St Pancras, London

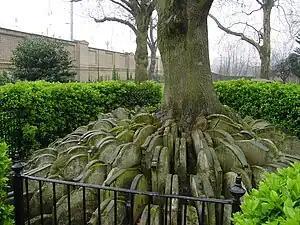
The Hardy Tree, growing between gravestones moved while Thomas Hardy was working here

St Pancras was originally an ancient parish whose boundaries encompass about half of the modern London Borough of Camden. It extends nearly four miles along a north-south axis from the boundaries with Finchley and Hornsey in the north, southward to a point 50 metres north of Oxford Street. From the boundary with Marylebone, partly through Regent's Park, in the west - to the boundary with Islington, partly along York Way, in the east.